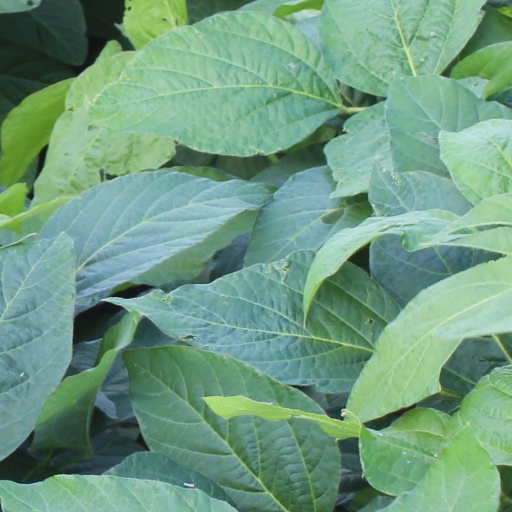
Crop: soybean